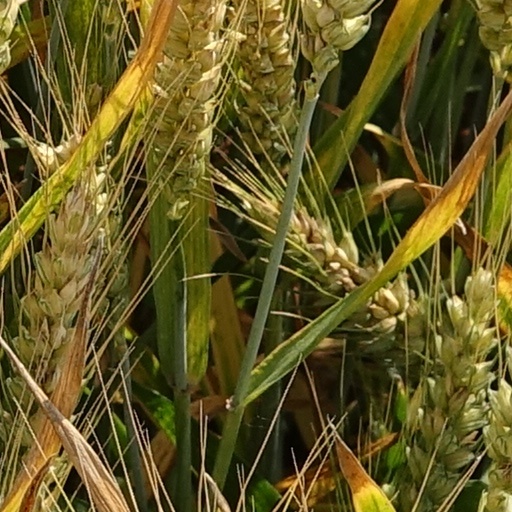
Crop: wheat